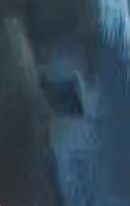
Face region: eyes (orbital_tightening_and_eye_area)
Pain indicator: moderately_present